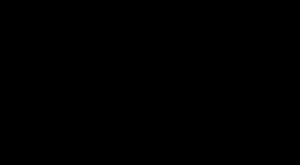
Le procédé de contact est le mode de production industrielle d'acide sulfurique concentré actuellement le plus employé dans le monde. Il consiste essentiellement à catalyser, aujourd'hui par pentoxyde de vanadium V₂O₅, l'oxydation de dioxyde de soufre SO₂ en trioxyde de soufre SO₃ et à récupérer ce dernier dans l'acide sulfurique H₂SO₄ pour former un oléum à forte teneur en acide disulfurique H₂S₂O₇, lequel donne deux molécules d'acide sulfurique par hydratation.